Gilles de Rais

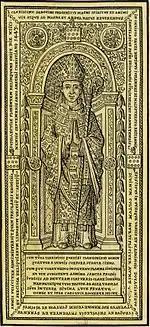
Drawing of Jean de Malestroit's tomb effigy, 1695, BnF

The war against English forces continued around Paris. In August 1432, Gilles de Rais helped lift the siege of Lagny, undoubtedly one of his most famous feats of arms along with the lifting of the siege of Orléans. Assisted by the mercenary captain Rodrigo de Villandrando, Gilles de Rais crossed the Marne "upstream, before La Ferté-sous-Jouarre", while other French troops led by Raoul de Gaucourt and the "Bastard of Orléans" managed to enter Lagny through a poorly-guarded point. Medievalist Françoise Michaud-Fréjaville notes that, thanks to this "double movement of troops", the town "was delivered practically without a battle. (...) Faced with the threat, the English abandoned the bastilles and bridge they held downstream from Lagny, leaving much of their equipment behind." On this military episode, Michaud-Fréjaville refers to the "not always very reliable account" of the chronicler Jean Chartier.